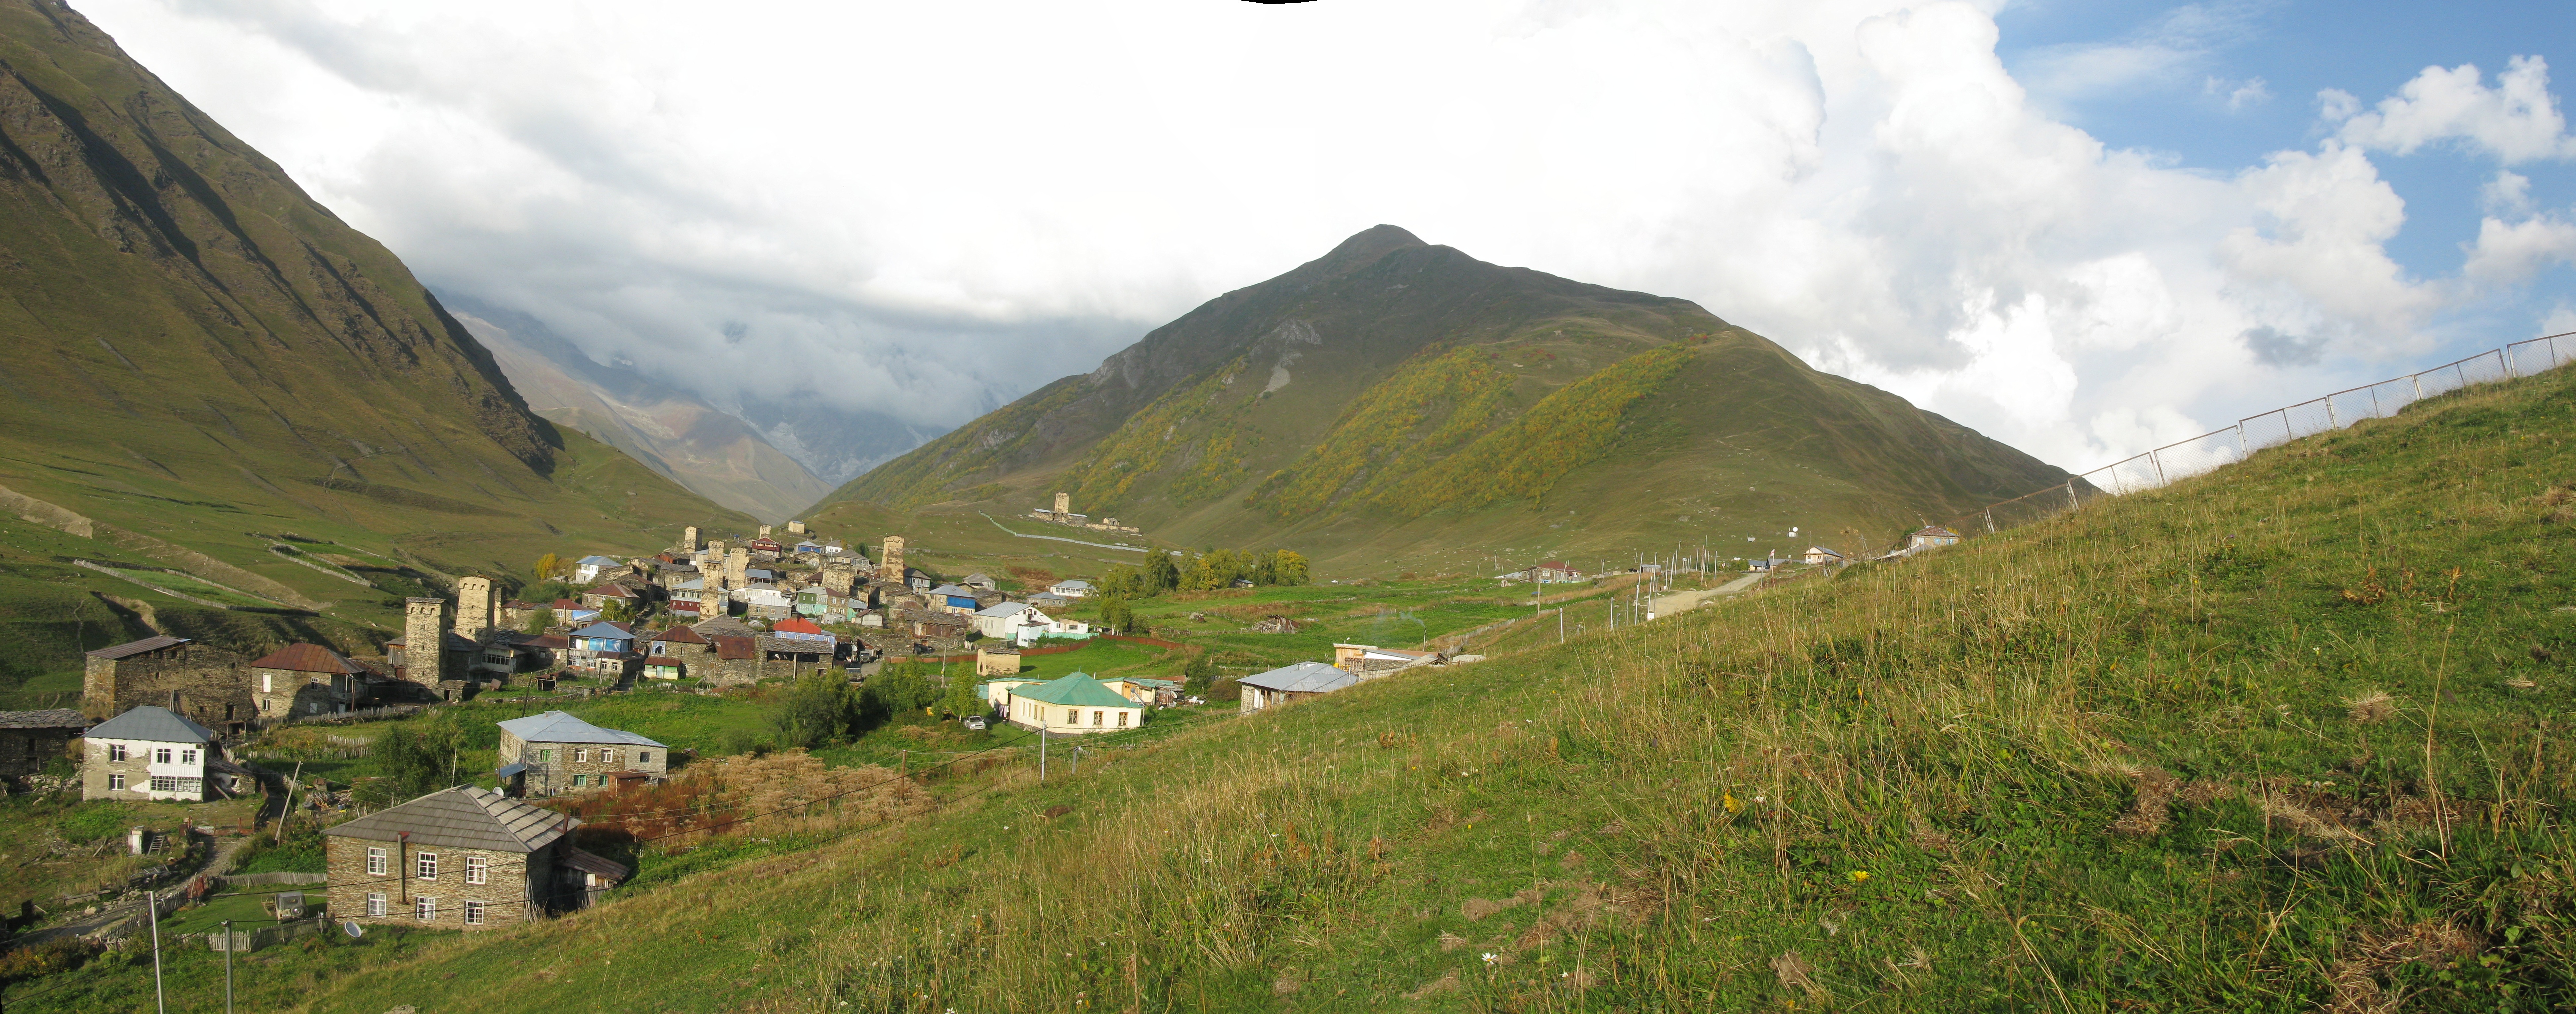
landscape, nature, mountain, meadow, hill, valley, mountain range, panorama, village, pasture, fjord, highland, ridge, mountains, alps, grassland, plateau, georgia, fell, loch, rural area, landform, mountain pass, hill station, ushguli, geographical feature, mountainous landforms